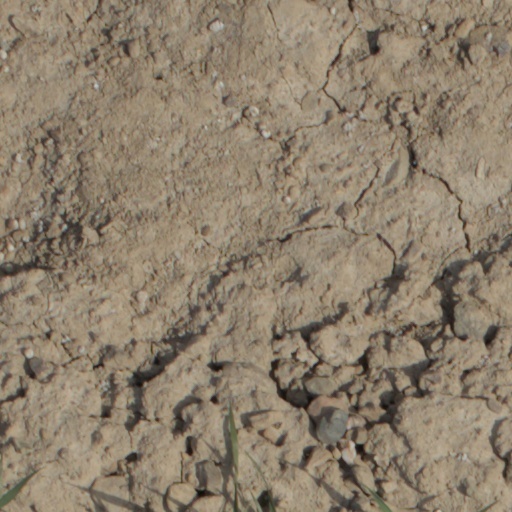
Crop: wheat